Johnathan Thurston

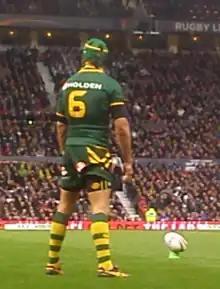
Thurston at Old Trafford during the 2013 RLWC Final

Thurston was selected in the 2009 Anzac Test for Australia against New Zealand at halfback, scoring 2 tries and kicking 5 goals in the Kangaroos 38–10 win at Suncorp Stadium. In April 2009, Thurston was named in the preliminary 25 man squad to represent Queensland in the 2009 State of Origin series' opening match and was subsequently picked at halfback for all three matches. In Game Two at ANZ Stadium, Thurston helped Queensland win 24–14, making history as the first side to win four consecutive series. Thurston played in the third match as well, which Queensland lost 28–16 at Suncorp Stadium. In Round 17 against the Cronulla-Sutherland Sharks, Thurston played his 100th club match for the Cowboys in the 24–4 win at Dairy Famrers Stadium. This year also saw Thurston the front runner for his third Dally M 'Player of the Year' Award, only to be surpassed in the points tally by a late season run by Jarryd Hayne from the Parramatta Eels. Although missing out marginally on the top accolade Thurston had still maintained enough points to be named 'Halfback of the Year'. Thurston played in 23 matches, scored 11 tries and kicked 79 goals for the Cowboys in the 2009 NRL season. After the NRL season had ended, Thurston kicked seven goals from as many attempts as the Prime Minister's team defeated Papua New Guinea 42–18 in Port Moresby. Thurston travelled with the Australian national team to Europe for the 2009 Rugby League Four Nations tournament. In the Four Nations final match against England, Thurston was awarded was man-of-the-match in the Kangaroos 46–16 victory at Elland Road. Thurston was the tournament's top point-scorer with 36 points from a try and 17 goals.